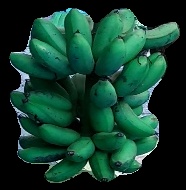
Variety: rasbale
Grade: grade3